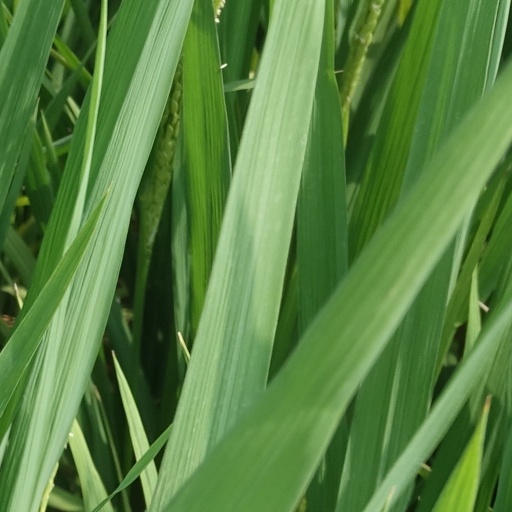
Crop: rice